Anti-submarine rocket

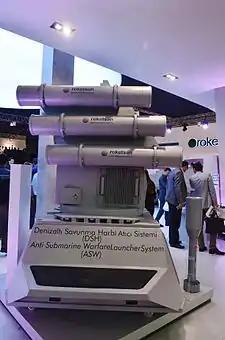
Roketsan anti-submarine rocket launcher

An anti-submarine rocket is an anti-submarine weapon type deployed on surface warships for the purpose of sinking or damaging submarines by small explosive charges. They are similar to anti-submarine mortar but a comparably more modern system. This type of weapon used rockets instead of spigot mortars to deliver the explosive.